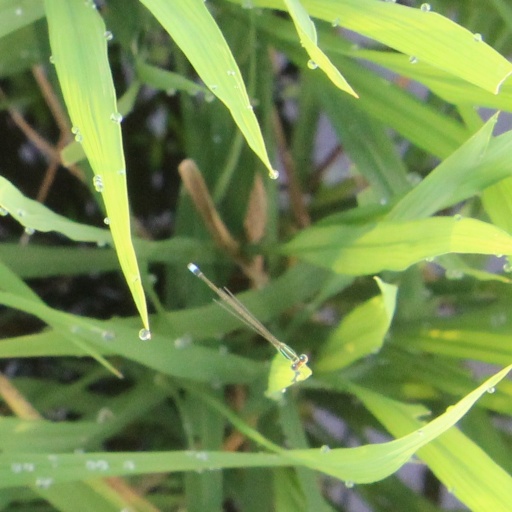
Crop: rice